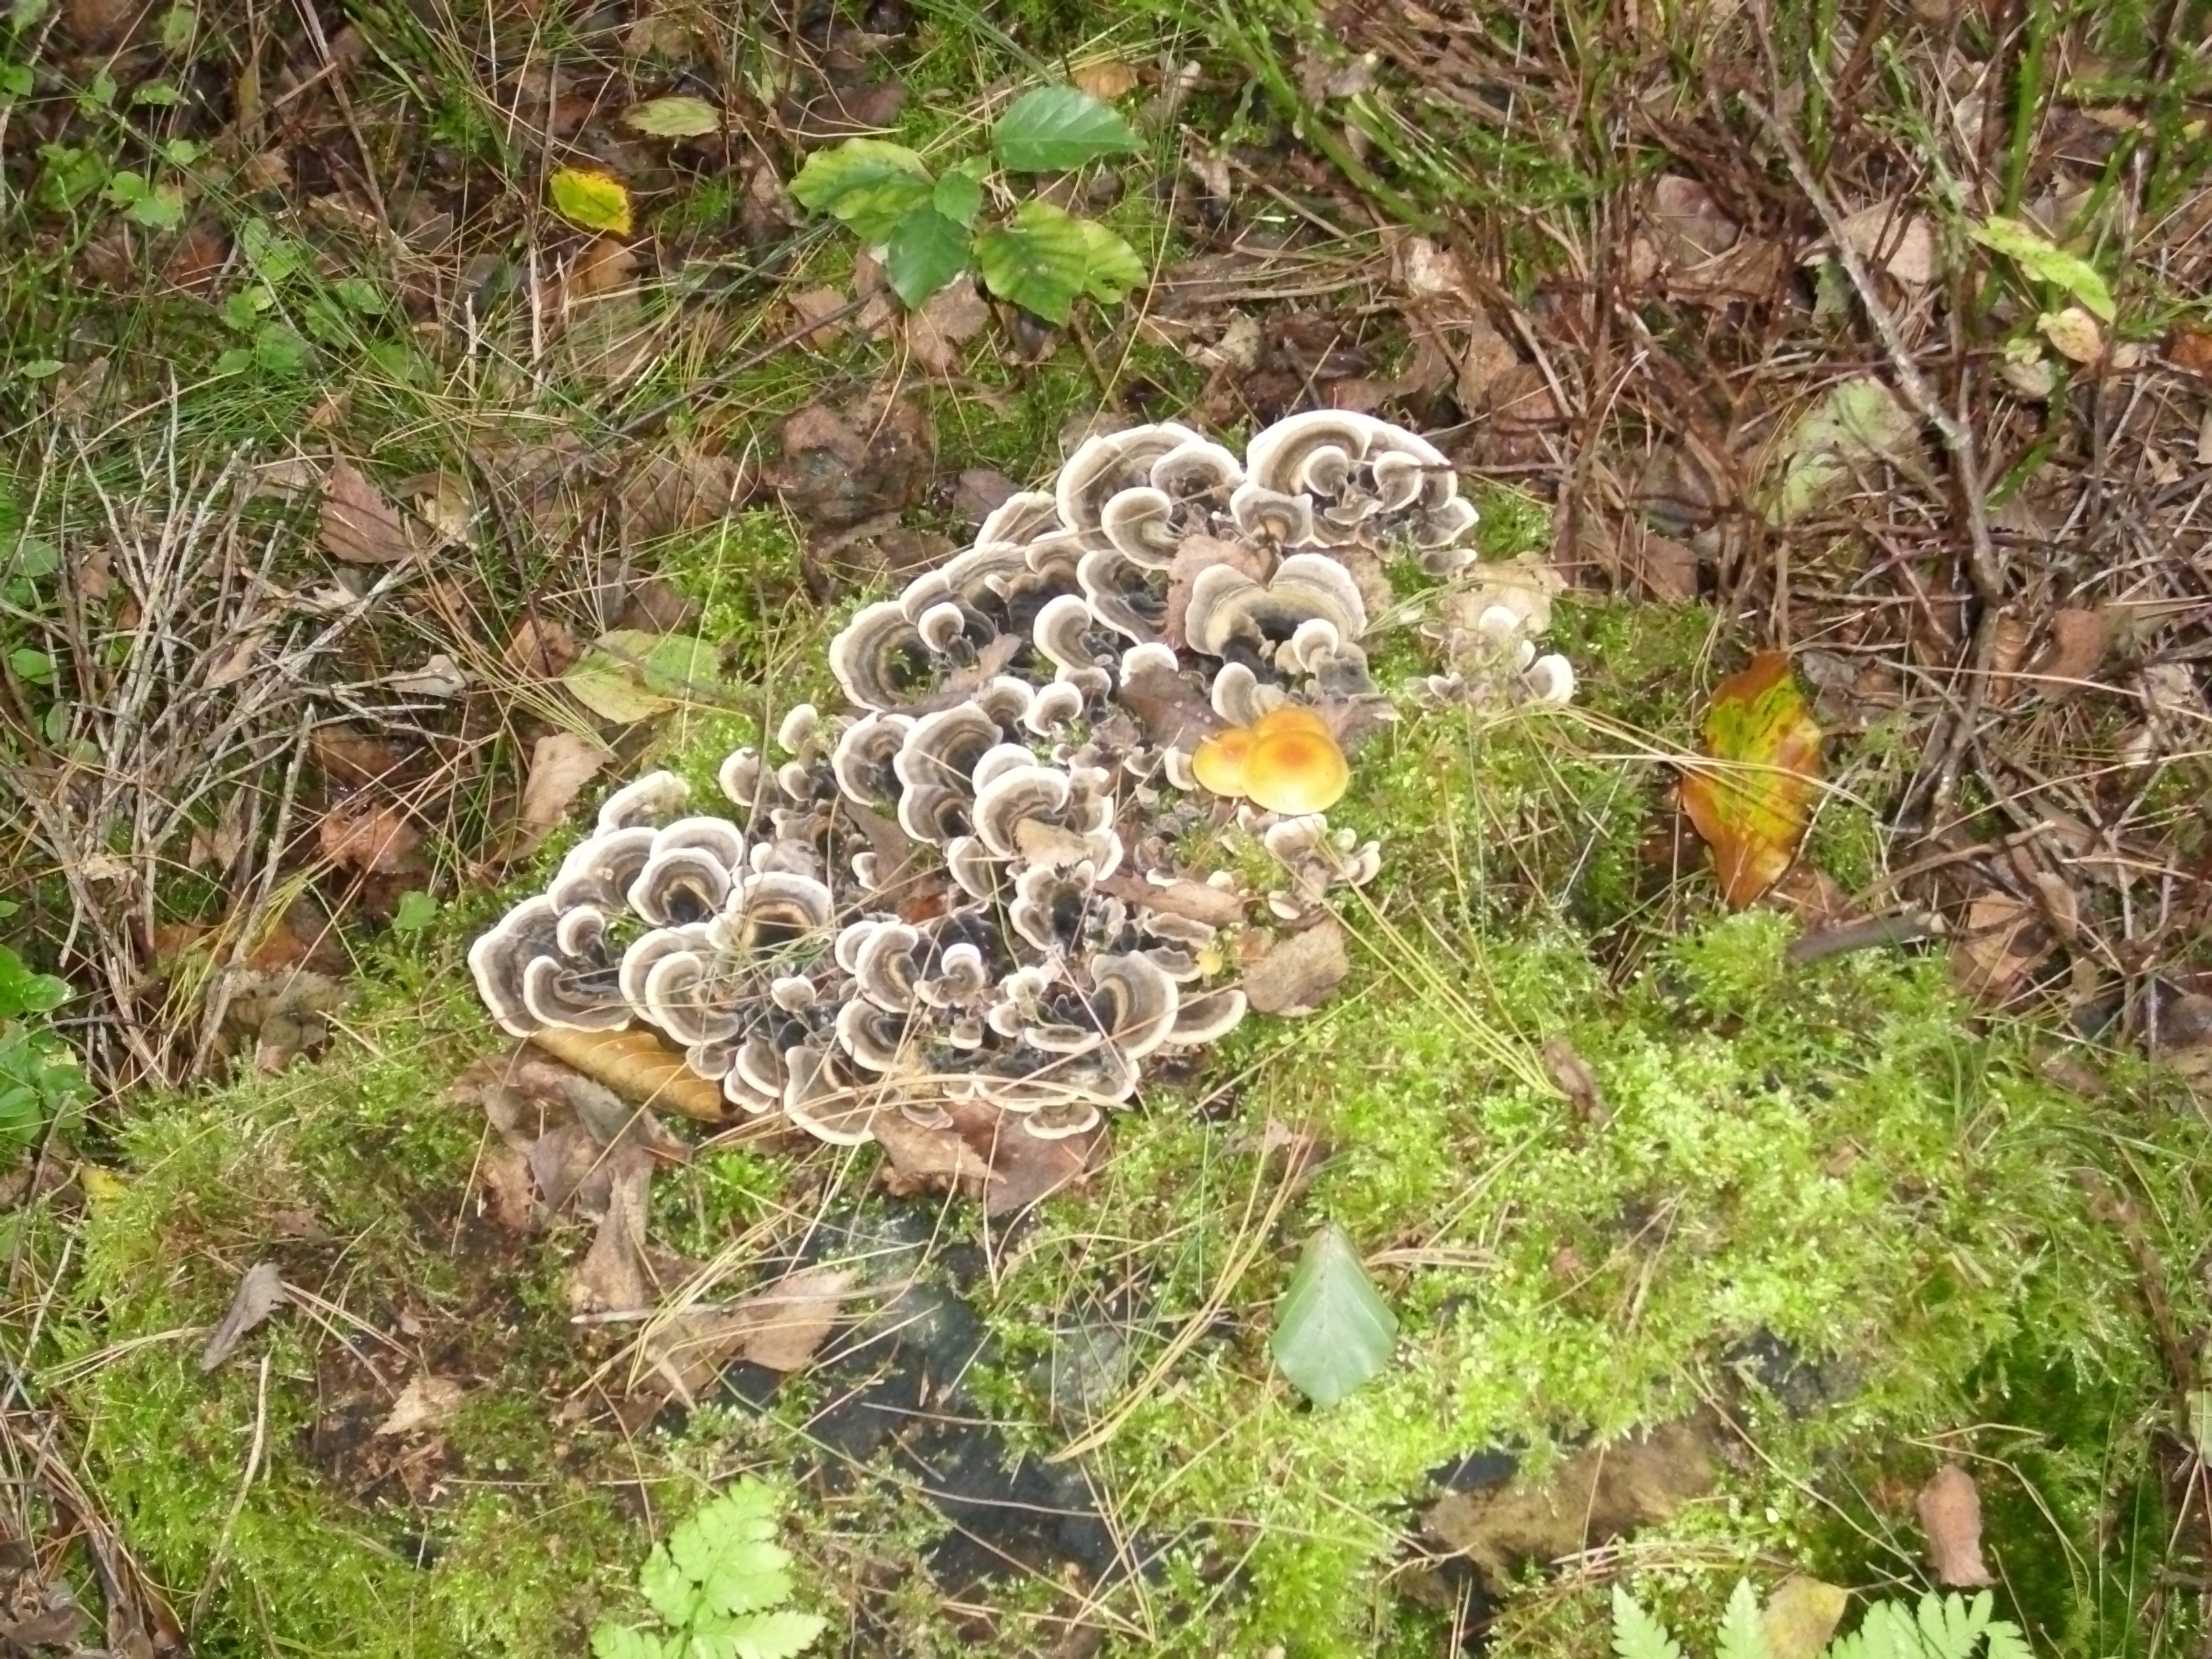
forest, flower, wildlife, mushroom, flora, fungus, woodland, habitat, oyster mushroom, edible mushroom, hen of the wood